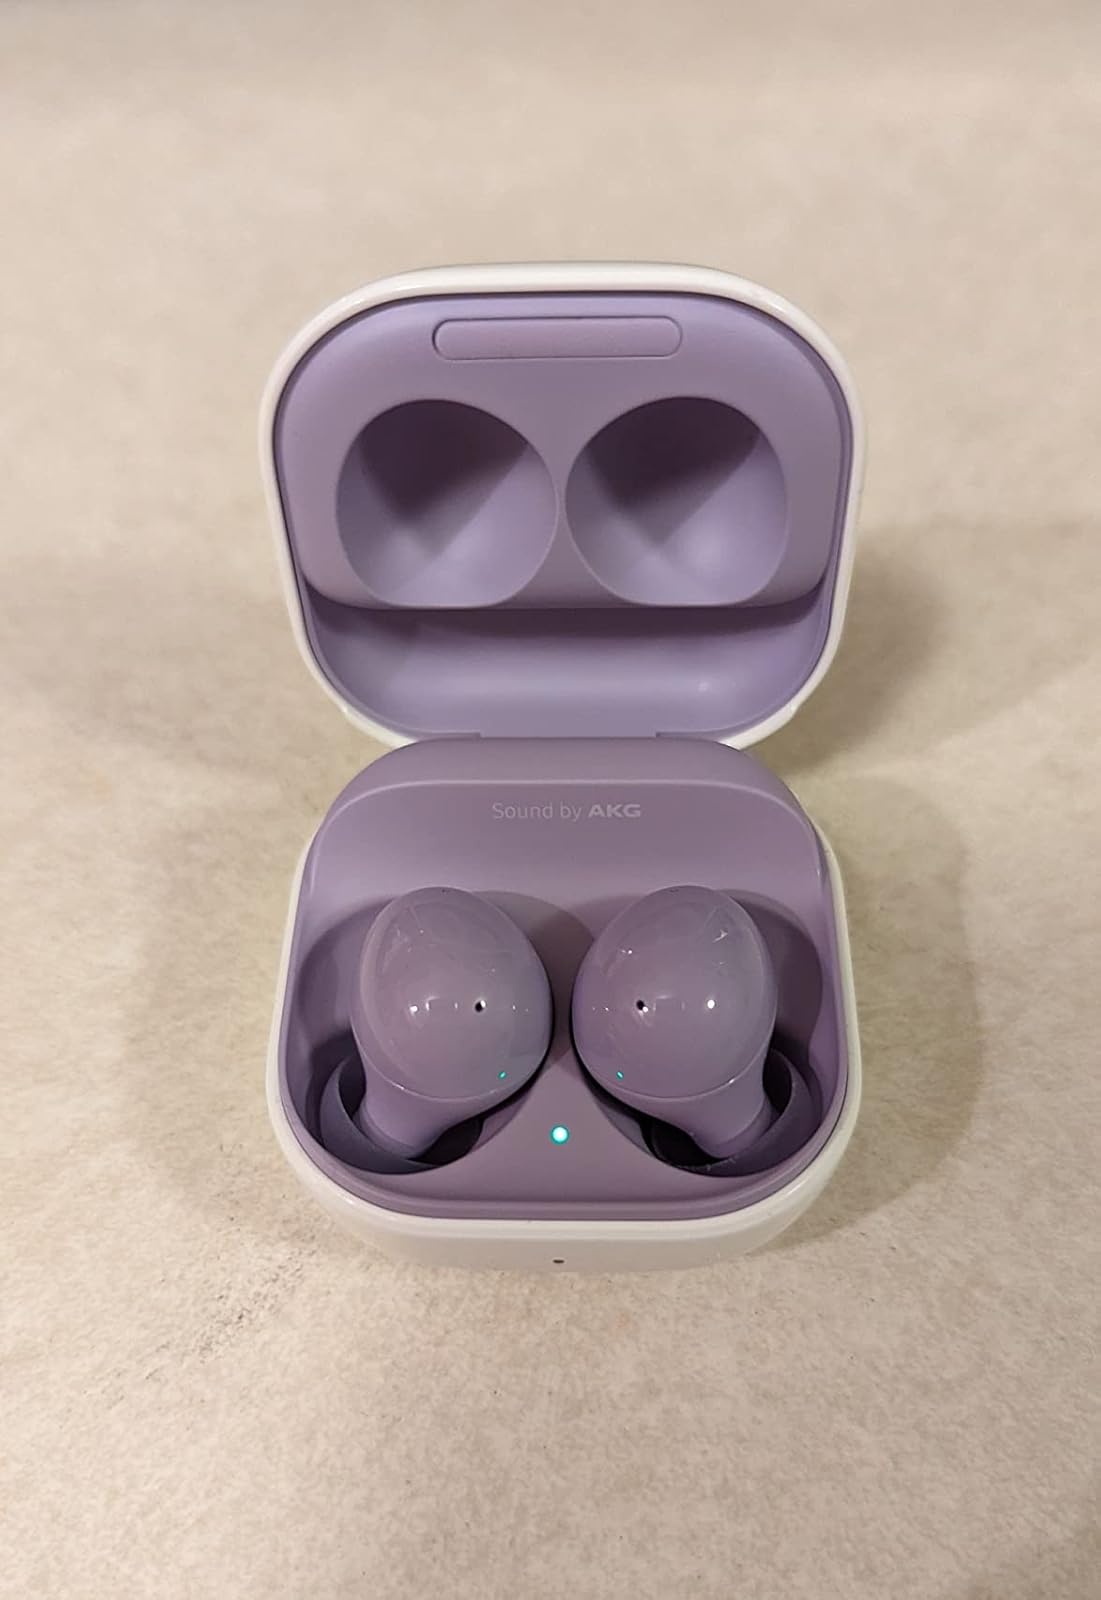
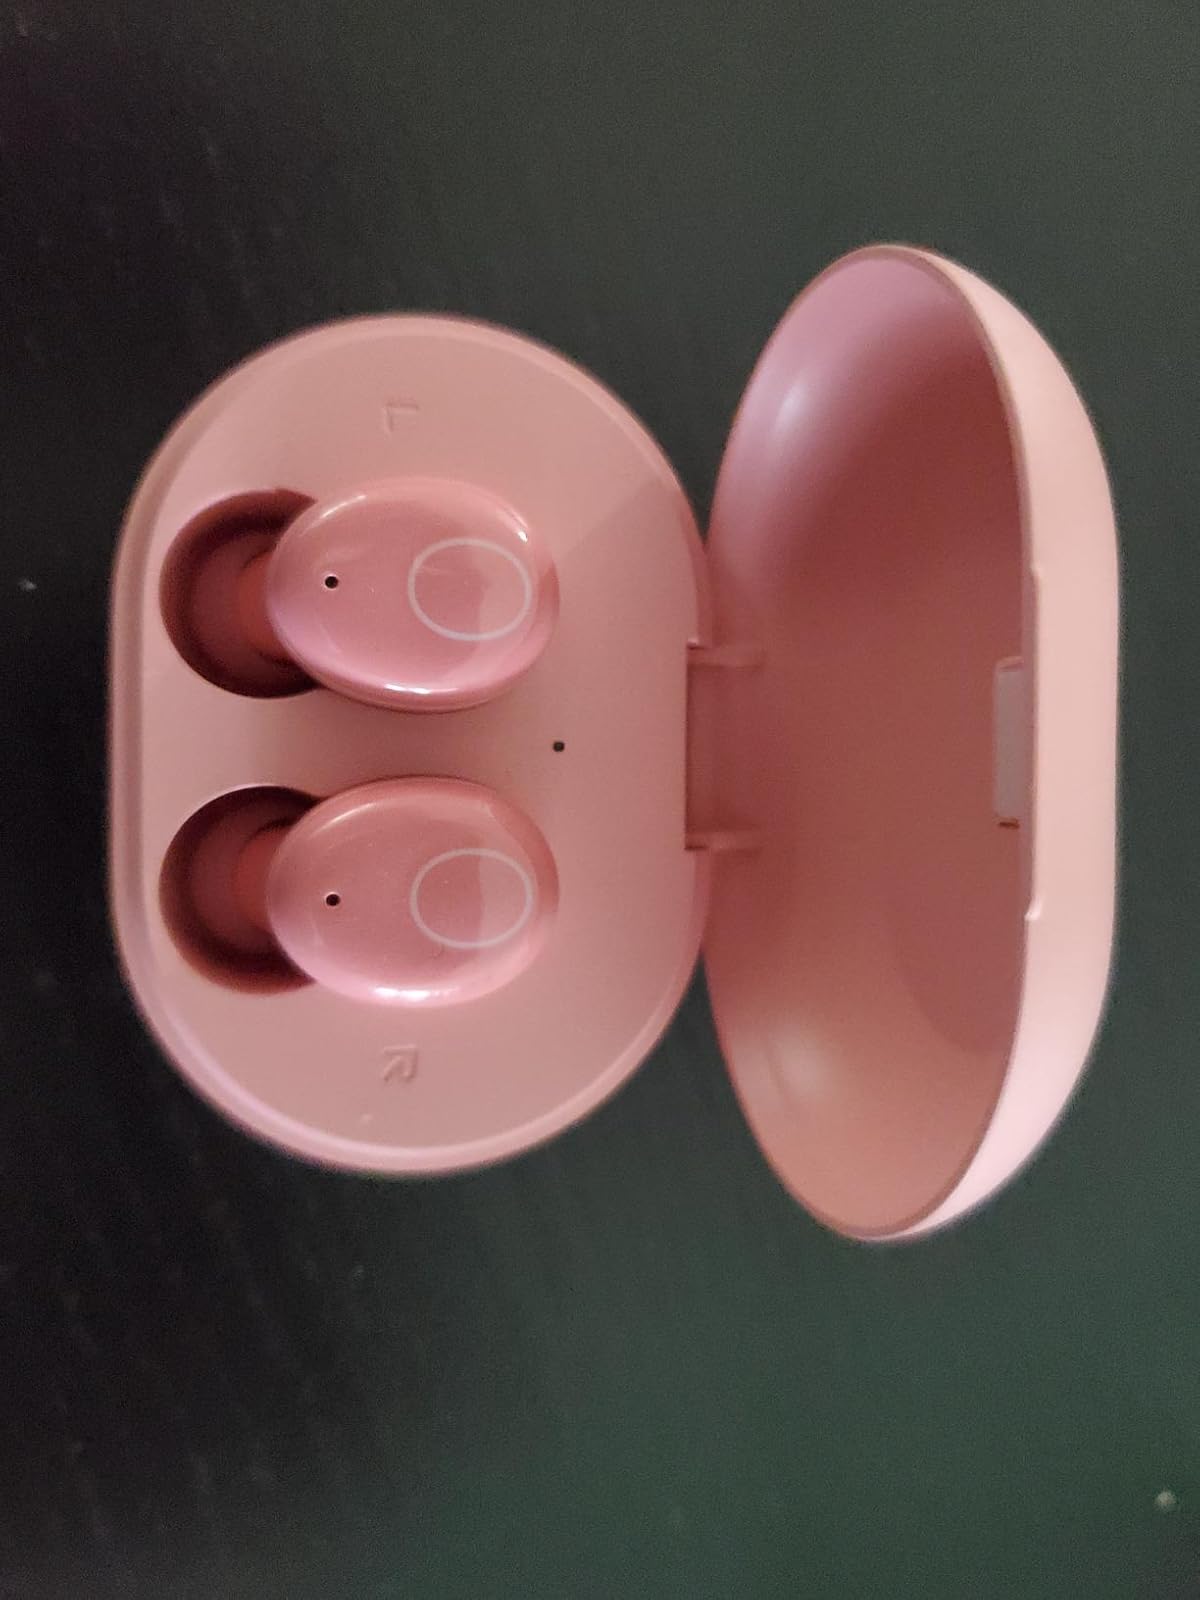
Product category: earbuds
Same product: no